C. F. Dunbar House

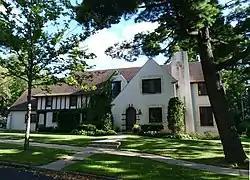
C. F. Dunbar House

The C. F. Dunbar House is a Tudor Revival house built in 1926 in Wausau, Wisconsin, United States. It was added to the National Register of Historic Places in 1980.